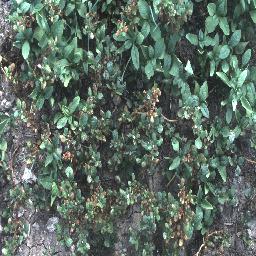
Label: negative